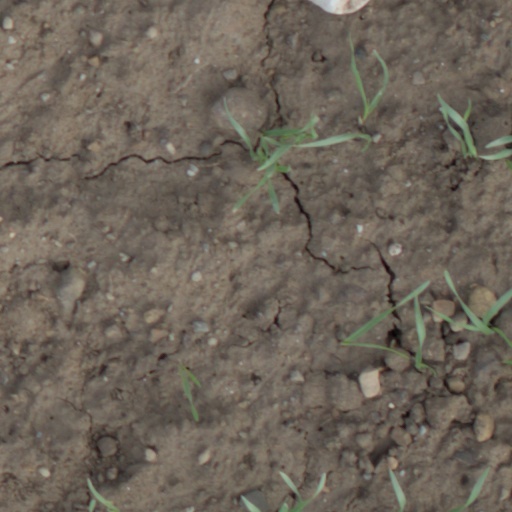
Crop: wheat